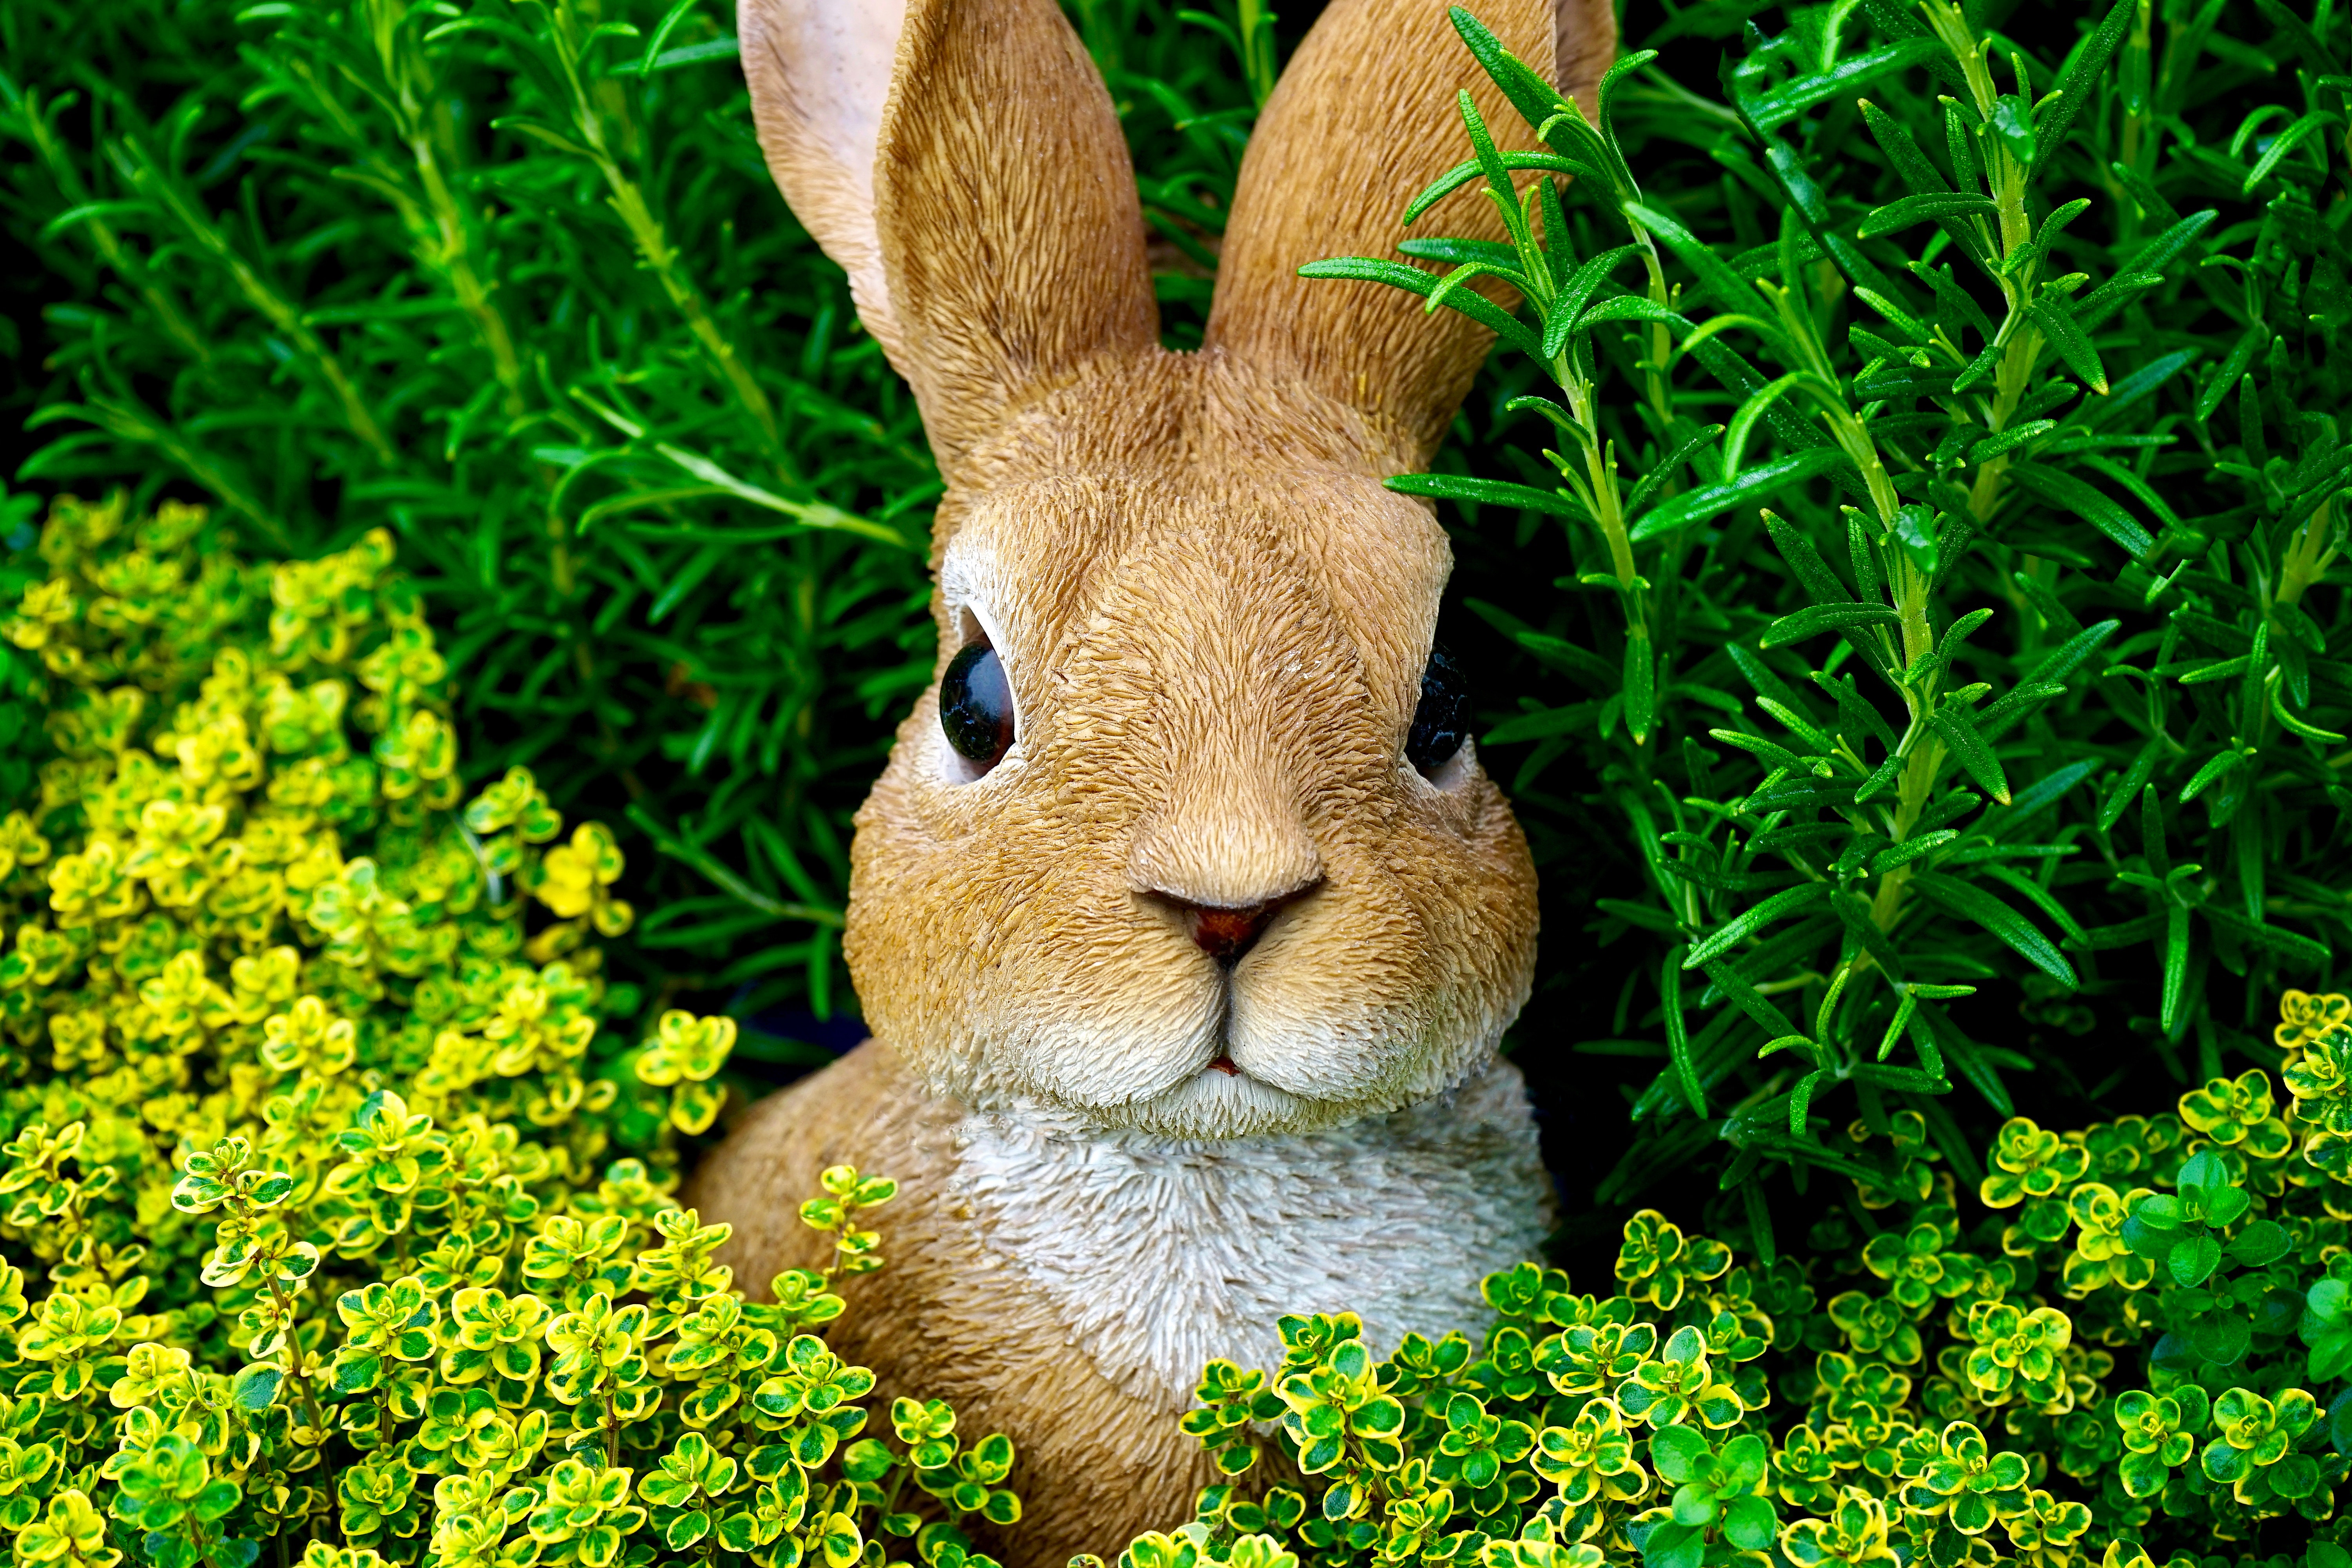
domestic rabbit, hare, Mountain Cottontail, rabbit, Rabbits and Hares, grass, grass family, plant, snout, organism, wildlife, adaptation, wood rabbit, groundcover, whiskers, fawn, fodder, ear